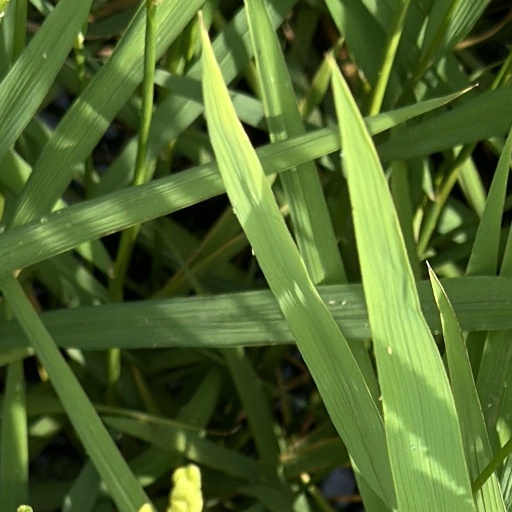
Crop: rice